Rolleiflex SL35

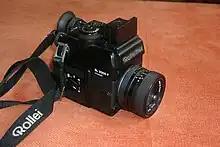
Rolleiflex SL 2000 F

The SL35 line was discontinued in the early 1980s, but the QBM lens mount continued with the Rolleiflex SL2000F, a camera system that accepted interchangeable film magazines and was equipped with dual viewfinders (waist-level and eye-level), similar in concept to professional system SLRs like the Rollei SL66 and Hasselblad, scaled down for 135 film. The prototype SL2000F first was introduced at "photokina" 1976, but the camera was not available for purchase until 1981. The SL2000F was succeeded by the improved 3003 by 1985.